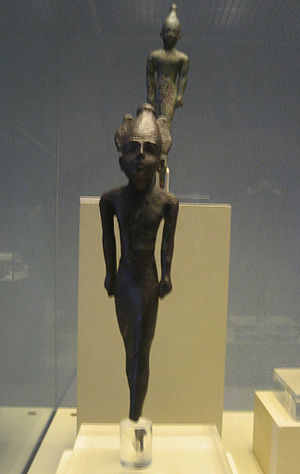
Fønikere
Fønikisk skulptur fra Spanien.
Fønikerne var et kana'anæisk folkeslag fordelt i en række forskellige bystater kaldet Fønikien rundt om Middelhavet – hovedsageligt i Levanten. Navnet kommer af græsk phoinix, "purpur", fordi fønikerne handlede med det kostbare røde farvestof, som også har givet navn til fugl Føniks. De der boede i, kaldte romerne punerne, pūnicus. De bekrigede dem i de Puniske krige.